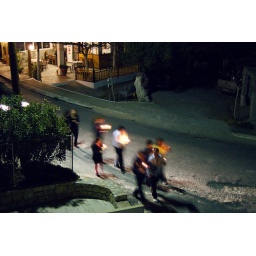
People carrying candles home from midnight service in Chora Sfakion.